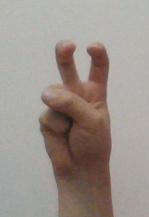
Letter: toot